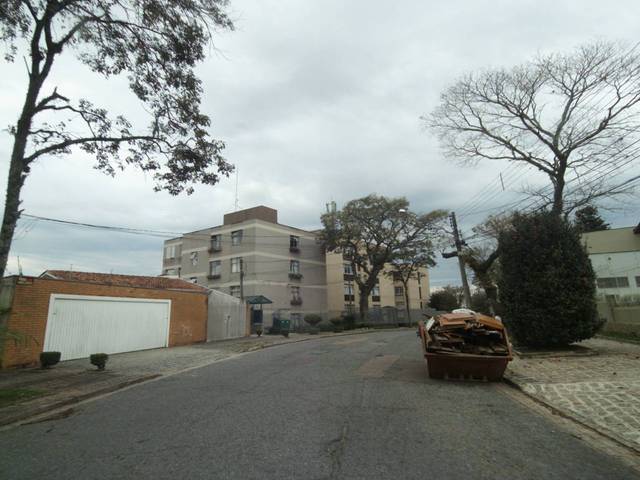
Region: Brazil
Coordinates: -25.4, -49.263